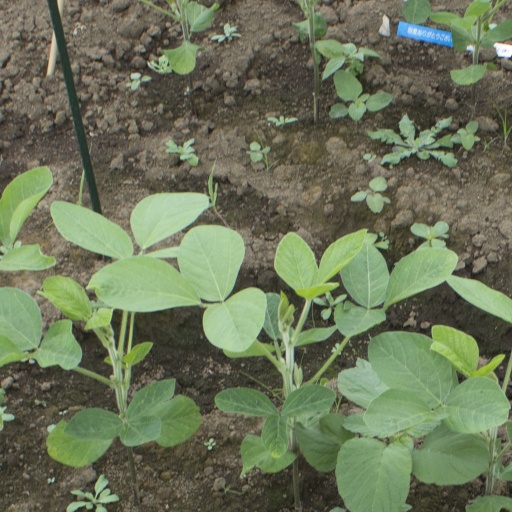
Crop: soybean